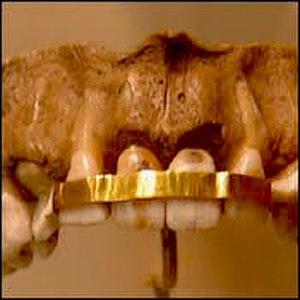
La médecine étrusque était d'abord théurgique, l'homme impuissant face aux maladies s'en remettait aux divinités et s'appuyait sur des croyances médicales relevant du mythe ou de la superstition pour expliquer la naissance, la mort et la maladie.